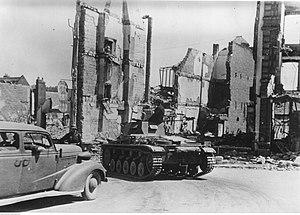
Breteuil est une commune française située dans le département de l'Oise, en région Hauts-de-France, et qui fait partie de la région naturelle du Santerre.